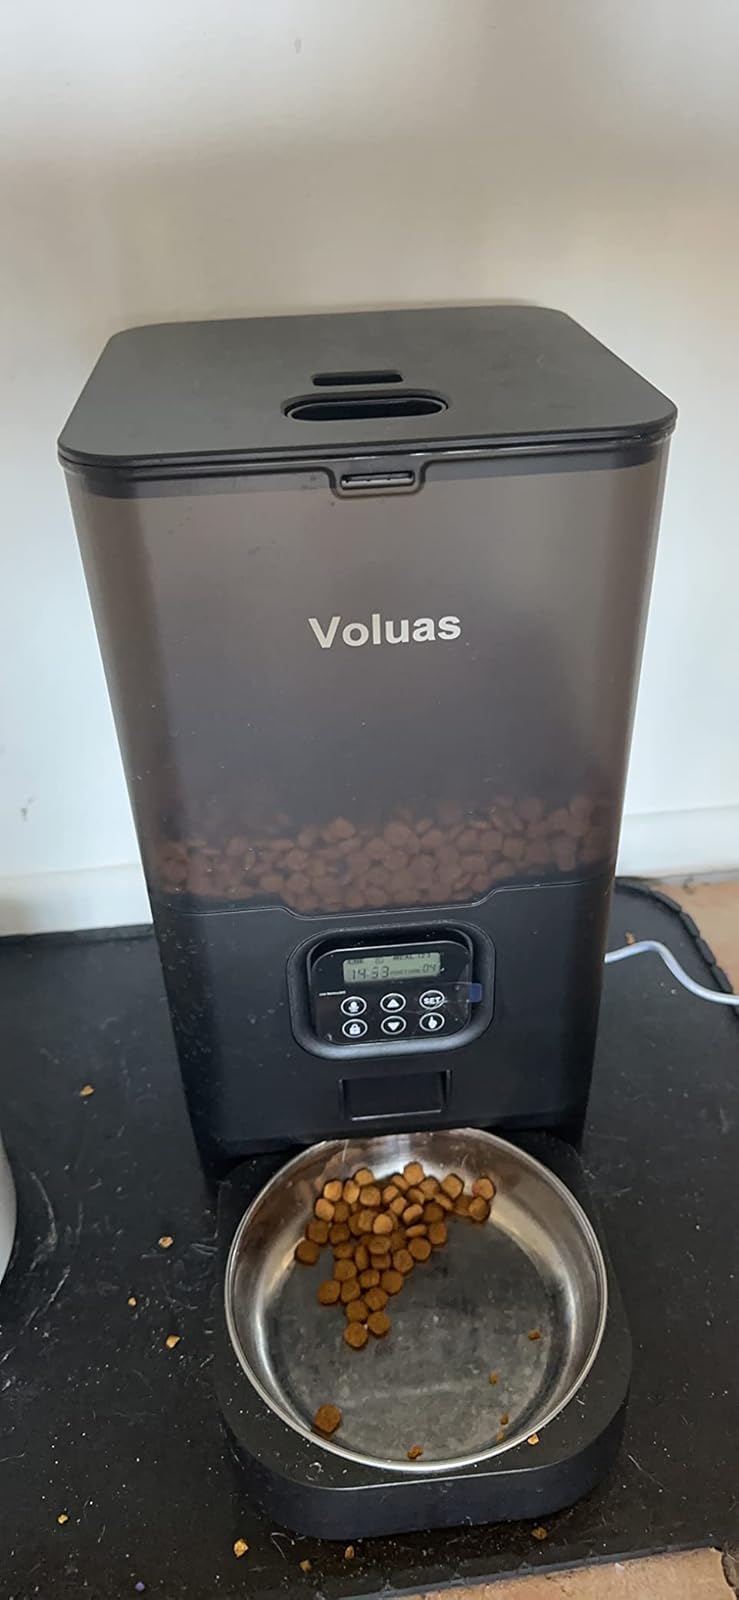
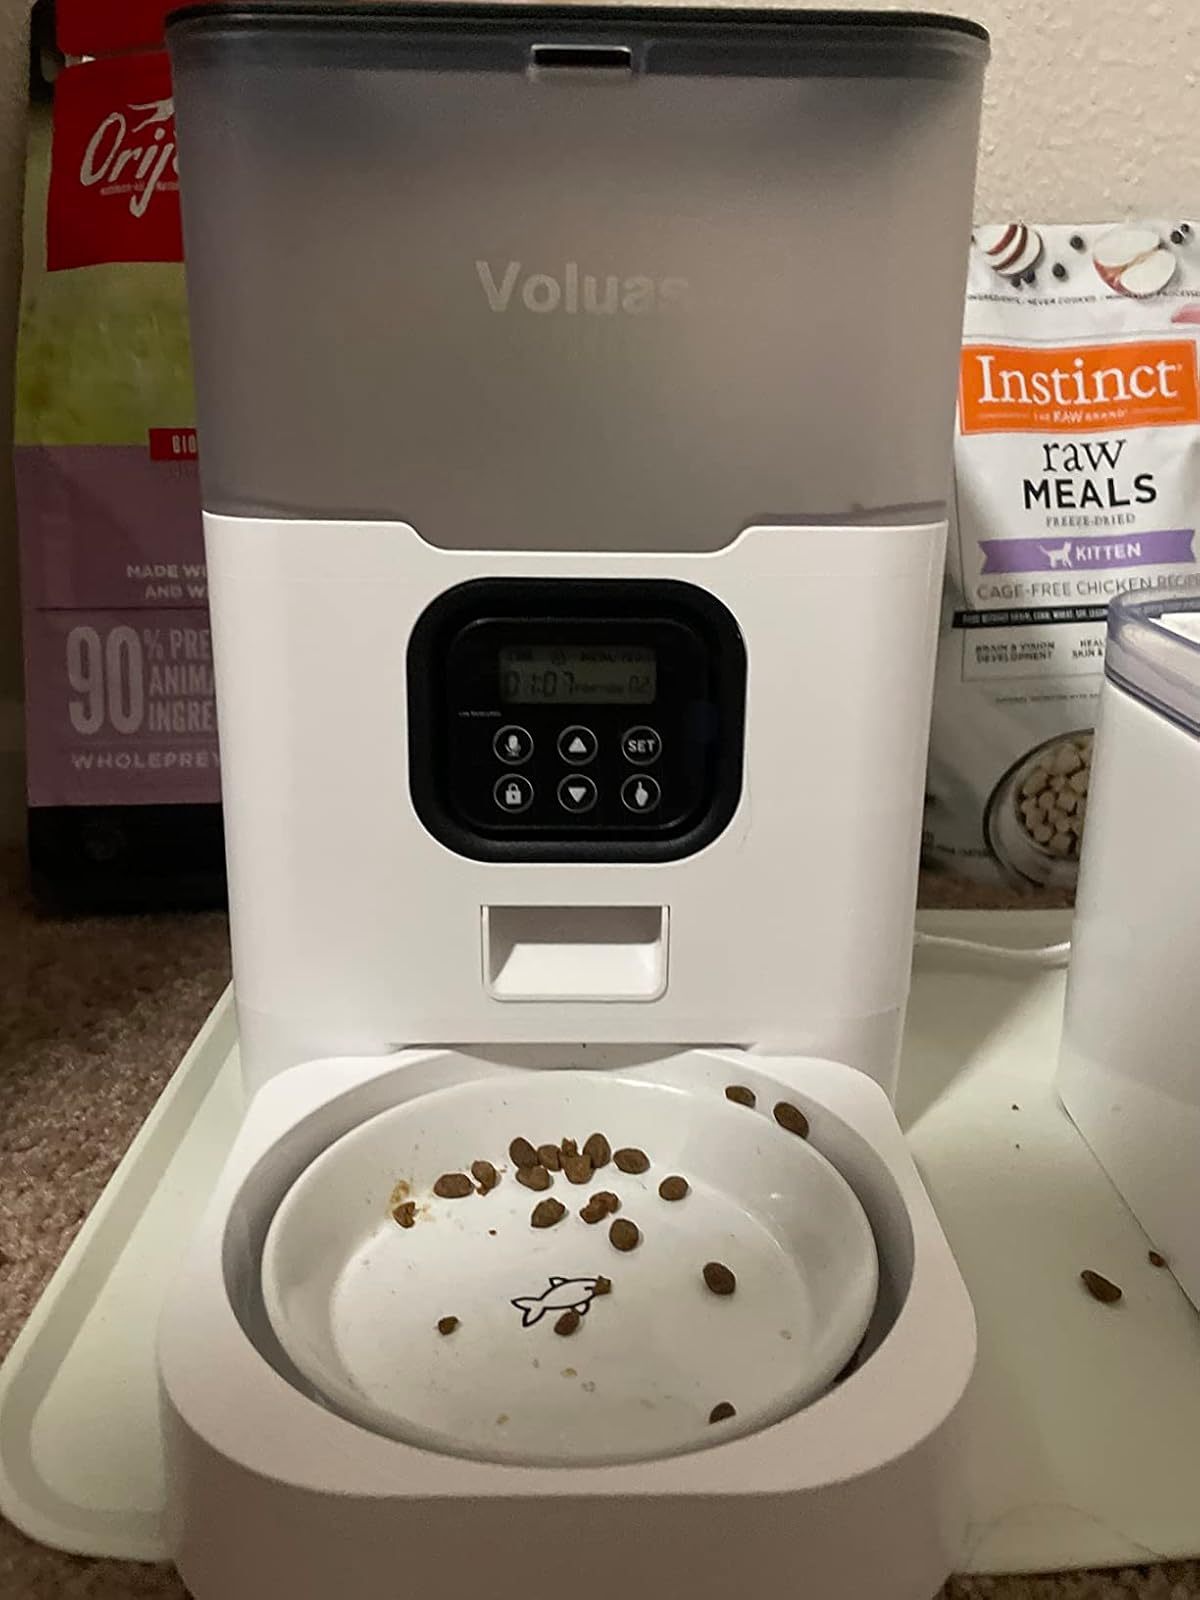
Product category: items_feeder
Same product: no